Shashi Tharoor's Oxford Union speech

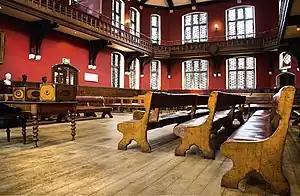

During a debate at the Oxford Union on 28 May 2015, the Indian Member of Parliament, diplomat and writer Shashi Tharoor delivered a speech supporting the motion "Britain owes reparations to her former colonies". Tharoor was the seventh speaker in the debate, the final speaker from the proposition, and spoke for about fifteen minutes. While criticising the opposition, he argued that British colonial rule damaged the Indian economy.